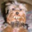
Label: dog